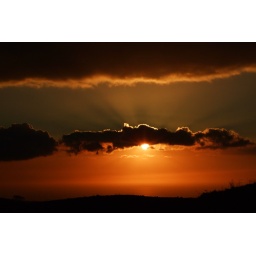
Every cloud has a silver lining in this sunset! On explore.